Keeper Coffee

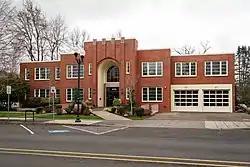
The Milwaukie location operates in Old City Hall ("exterior pictured in 2015")

Keeper opened in 2020. Morgan Eckroth represented Keeper and was a winner at the United States Barista Championship in 2022.